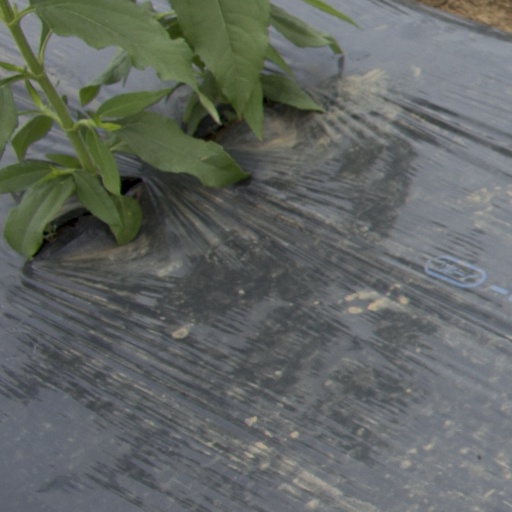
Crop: Jerusalem artichoke